Diamond West Midlands

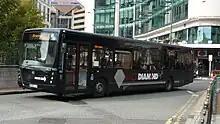
Plaxton Centro bodied Volvo B7RLE in Black Diamond livery in September 2010

In July 2008, new buses were put into service in Redditch on routes 57 and 58, branded as Red Diamond. Since then, a number of routes in North Worcestershire were re-branded as Red Diamond, alongside the launch of new routes in competition with First Midland Red in Redditch. At the same time, new buses were allocated to a number of Black Country routes, branded as Black Diamond. First Midland Red subsequently sold both its Redditch and Kidderminster depots to Diamond Bus.